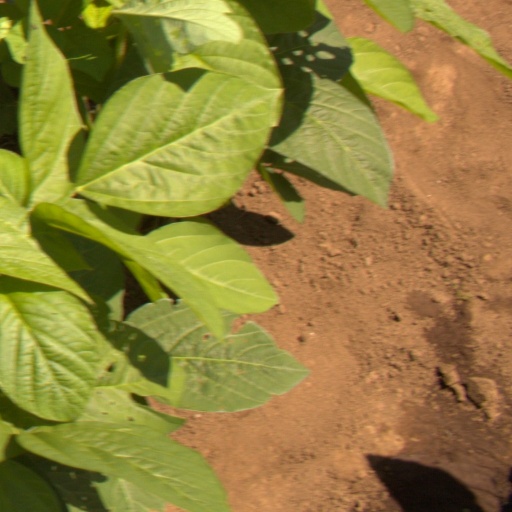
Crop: soybean